Tales from the Public Domain

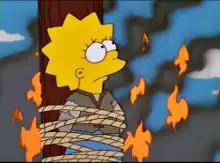
Lisa, as Saint Joan of Arc, getting burned at the stake. Executive producer and show runner Al Jean ordered director Mike B. Anderson to "not burn her", even though she is surrounded by flames.

"Tales from the Public Domain" is the fourteenth episode of the thirteenth season of the American animated television series "The Simpsons". It originally aired on the Fox network in the United States on March 17, 2002. It is the third trilogy episode of the series, which had become annual since the twelfth season's "Simpsons Tall Tales", consisting of three self-contained segments that are based on historical stories. The first segment, "D'oh, Brother Where Art Thou?" (or "(Annoyed Grunt), Brother Where Art Thou?"), puts Homer Simpson in the role of Odysseus in the ancient Greek epic poem the "Odyssey". The second segment, "Hot Child in the City", tells the story of Joan of Arc, and the third and final segment, "Do the Bard, Man", lampoons William Shakespeare's tragedy "Hamlet".